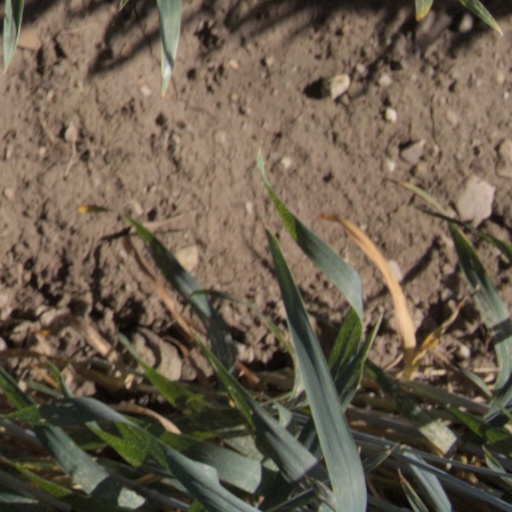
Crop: wheat